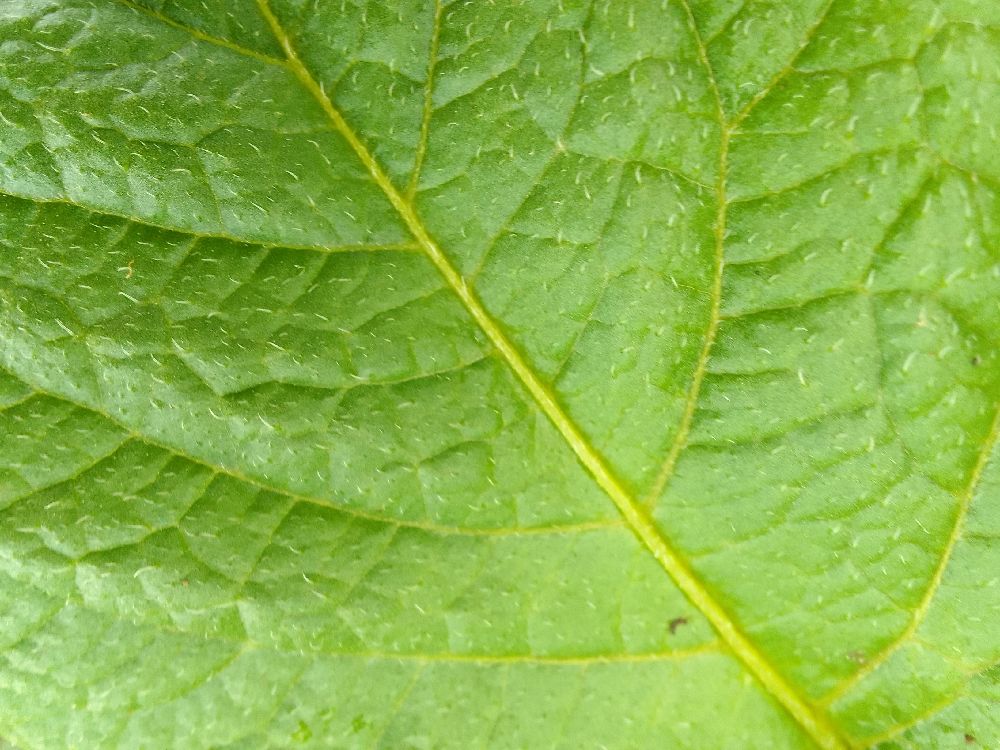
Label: Healthy